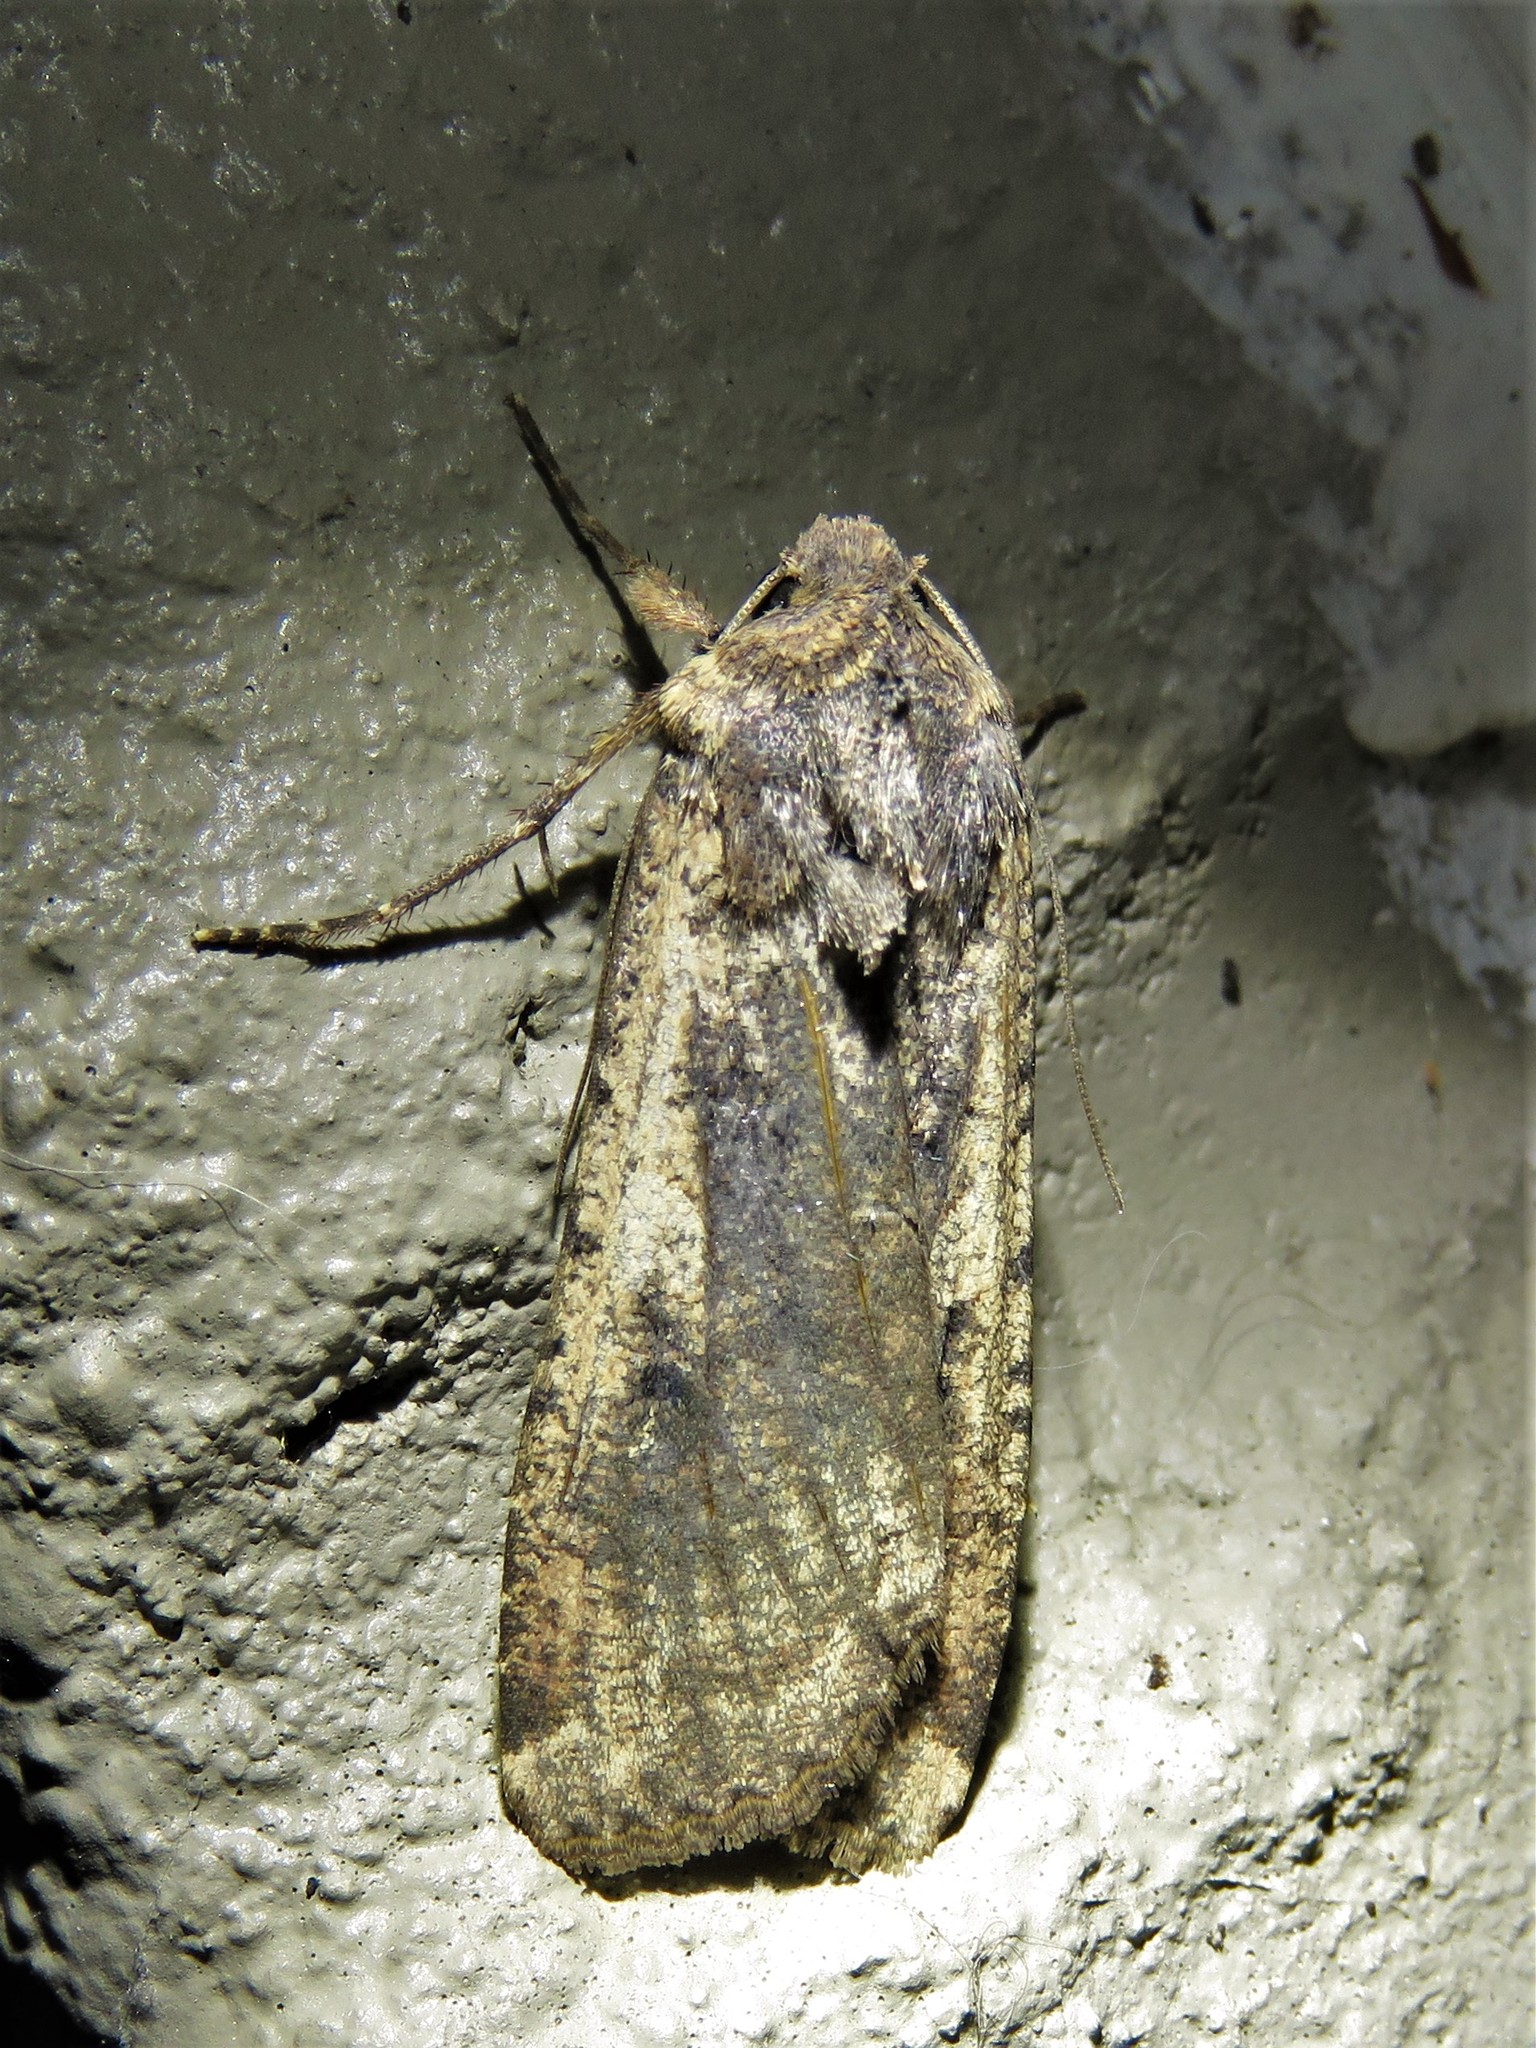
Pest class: cutworms